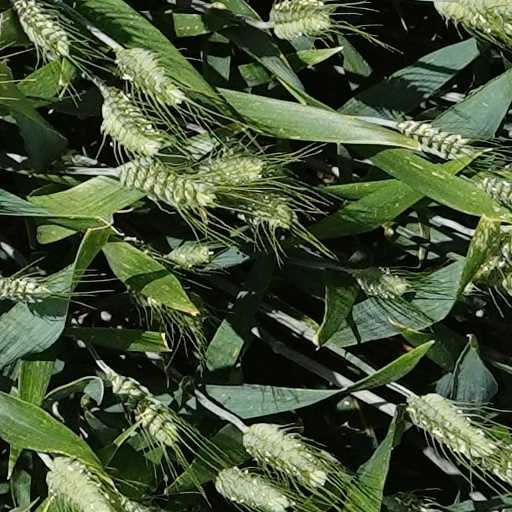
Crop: wheat